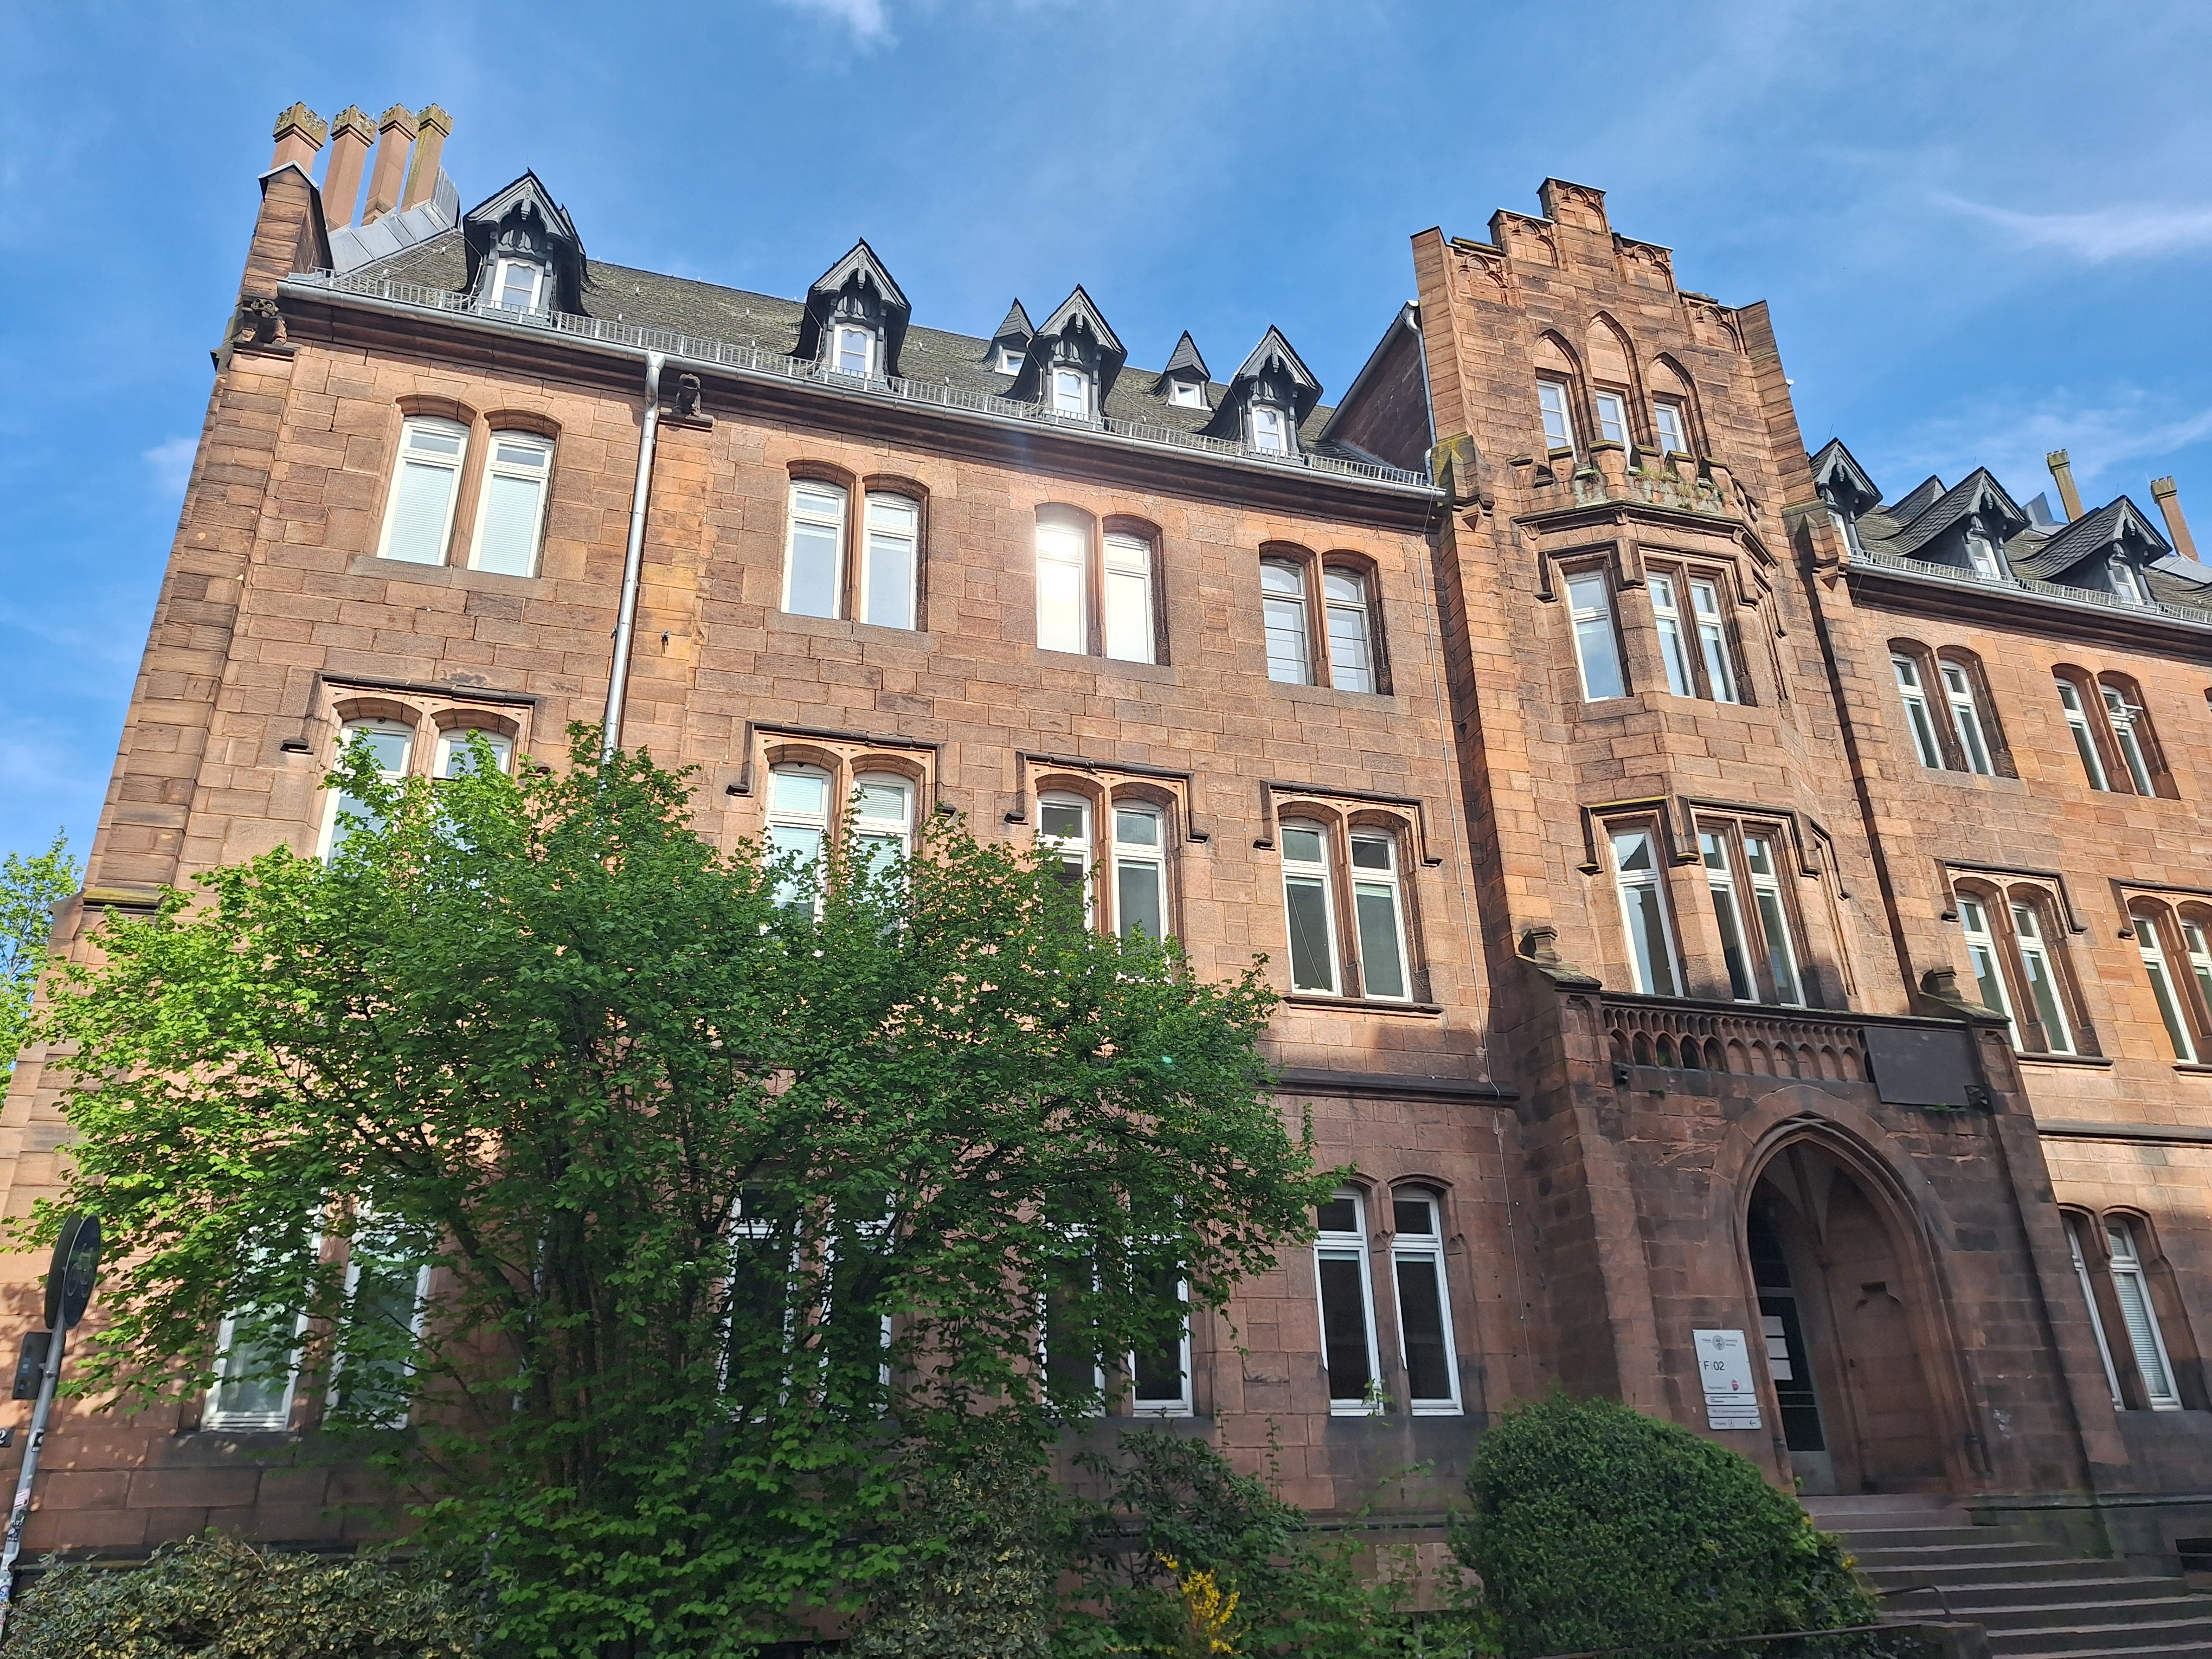
Building: Pilgrimstein 2